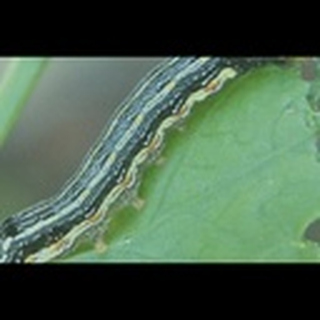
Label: cotton_army_worm